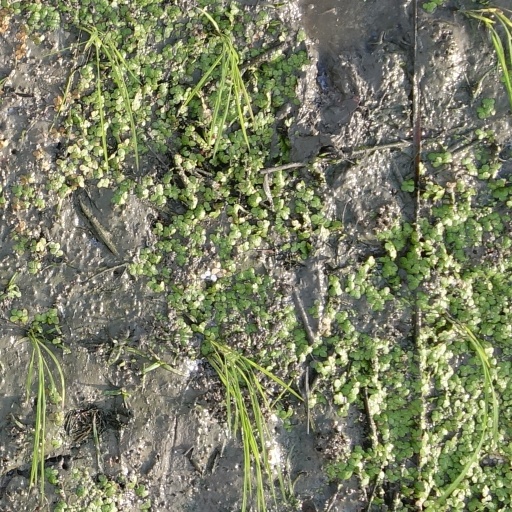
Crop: rice